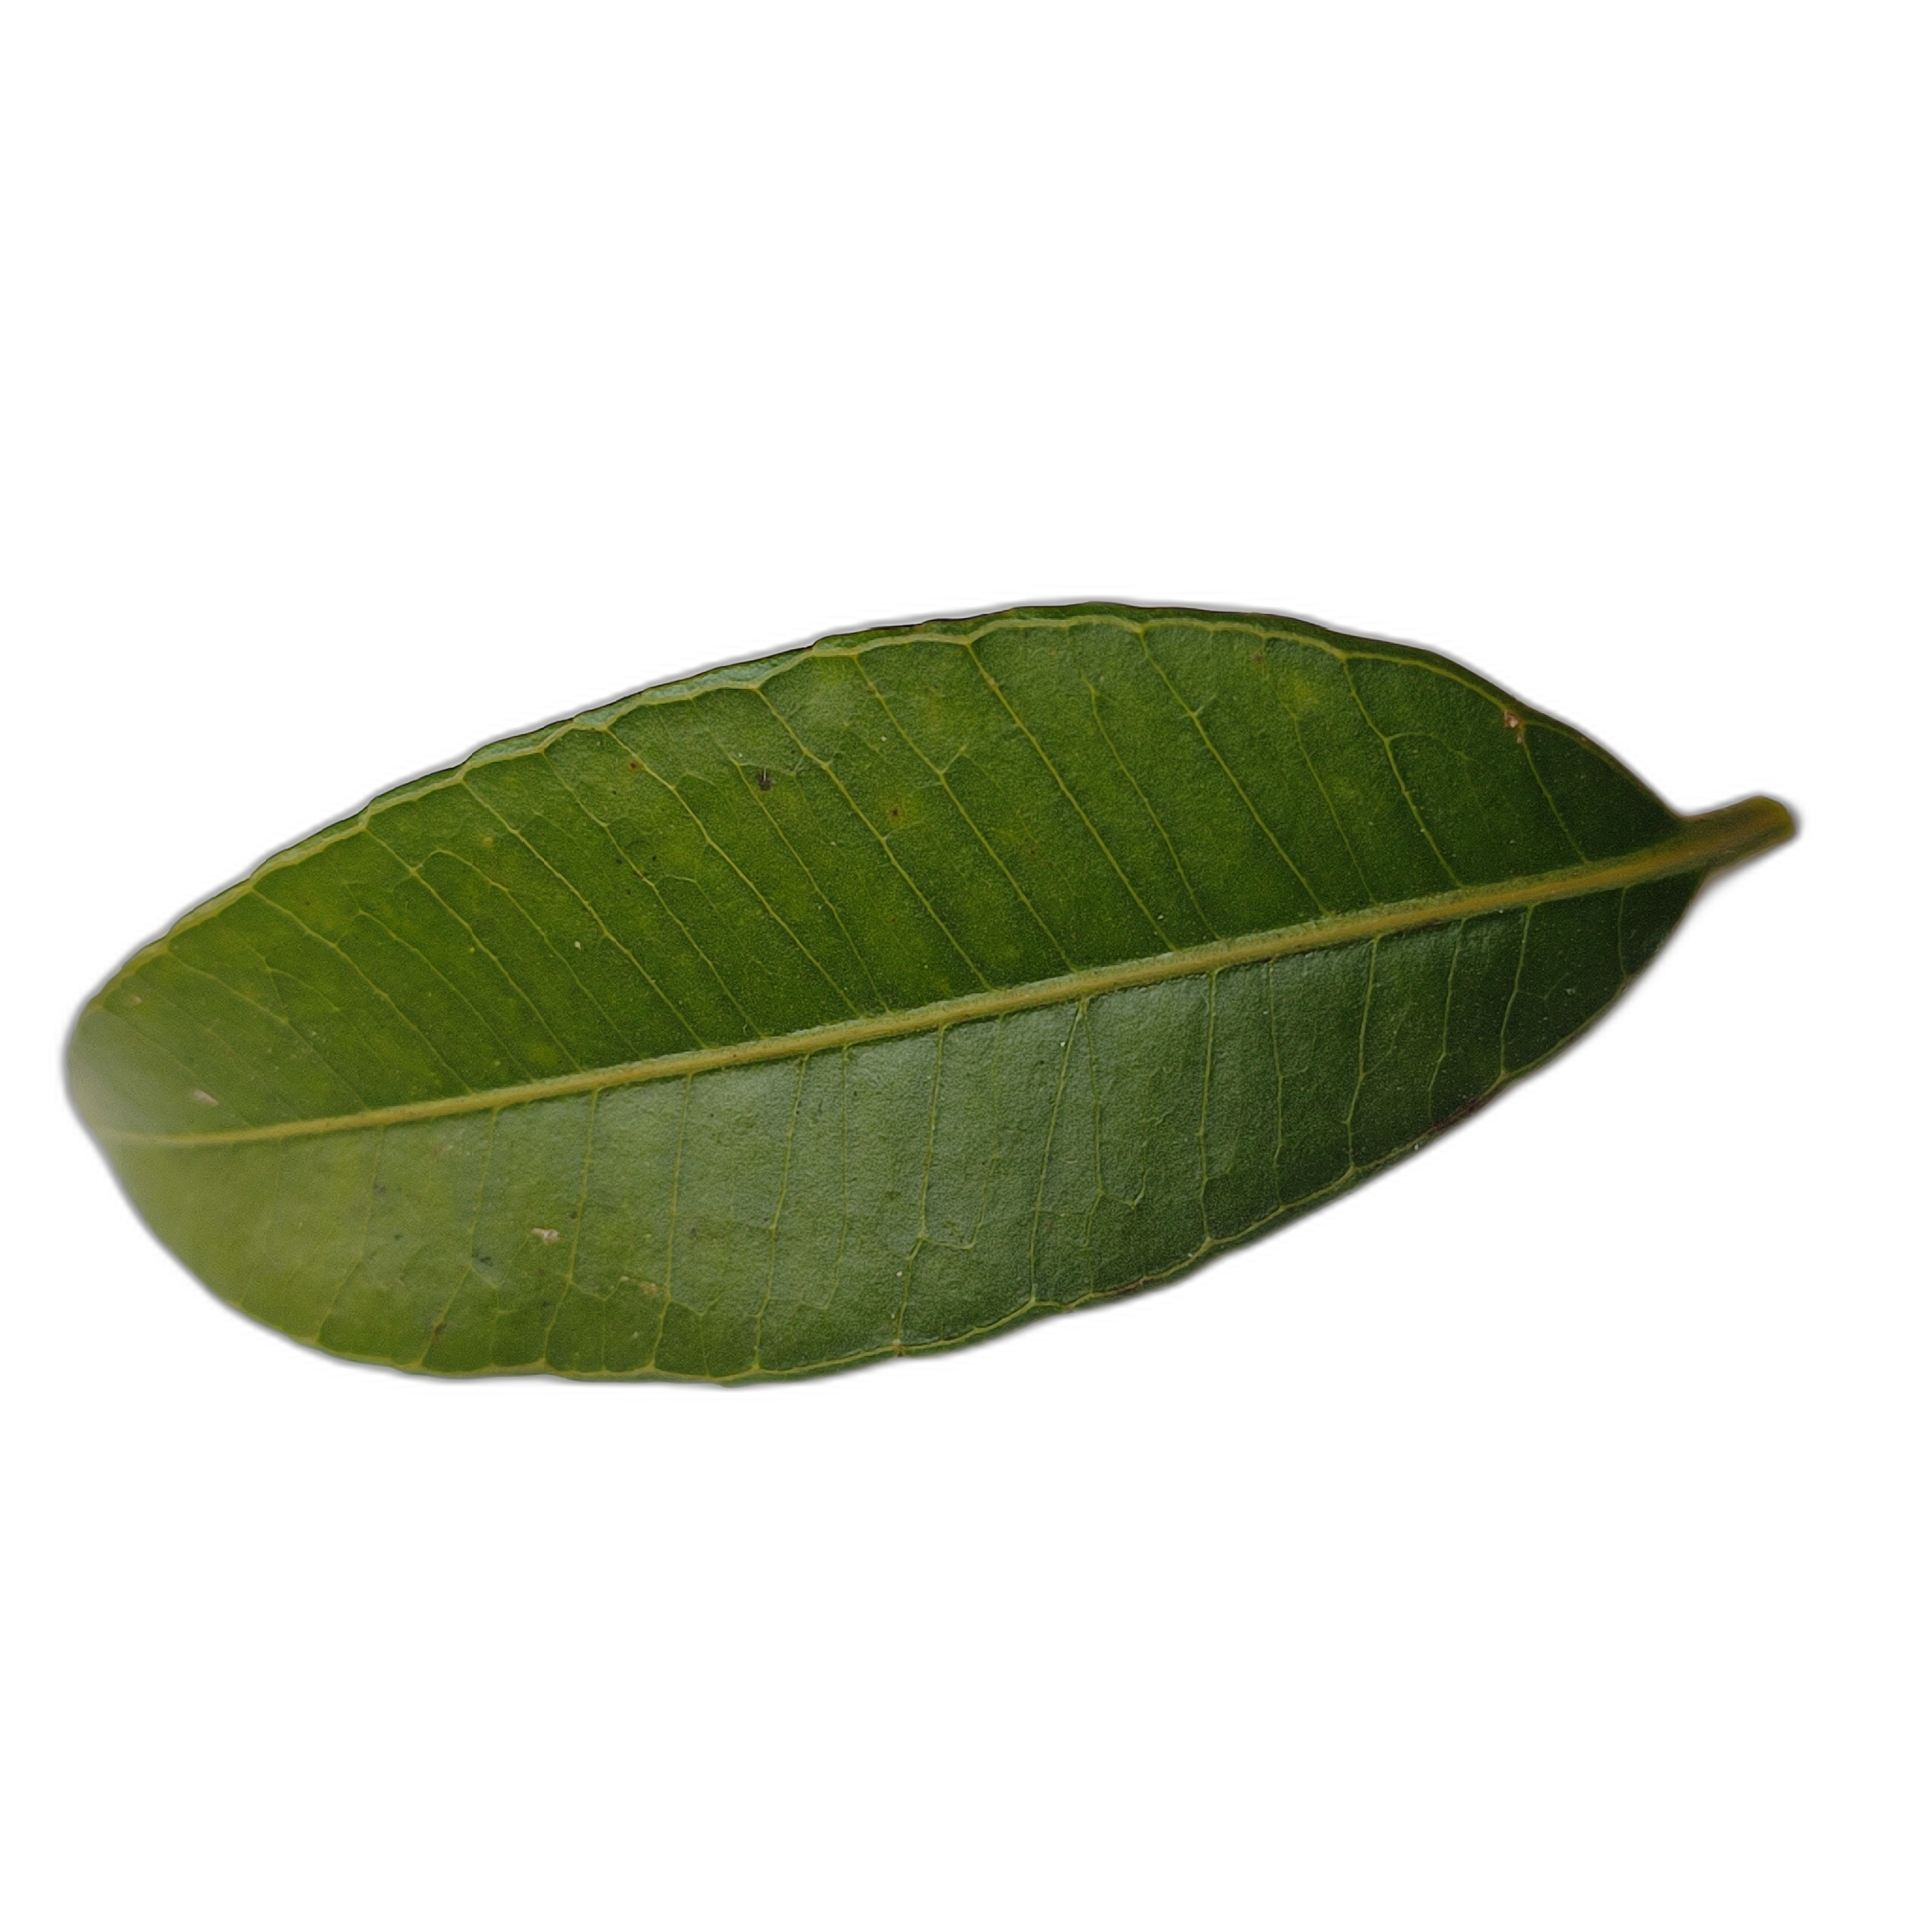
Label: healthy